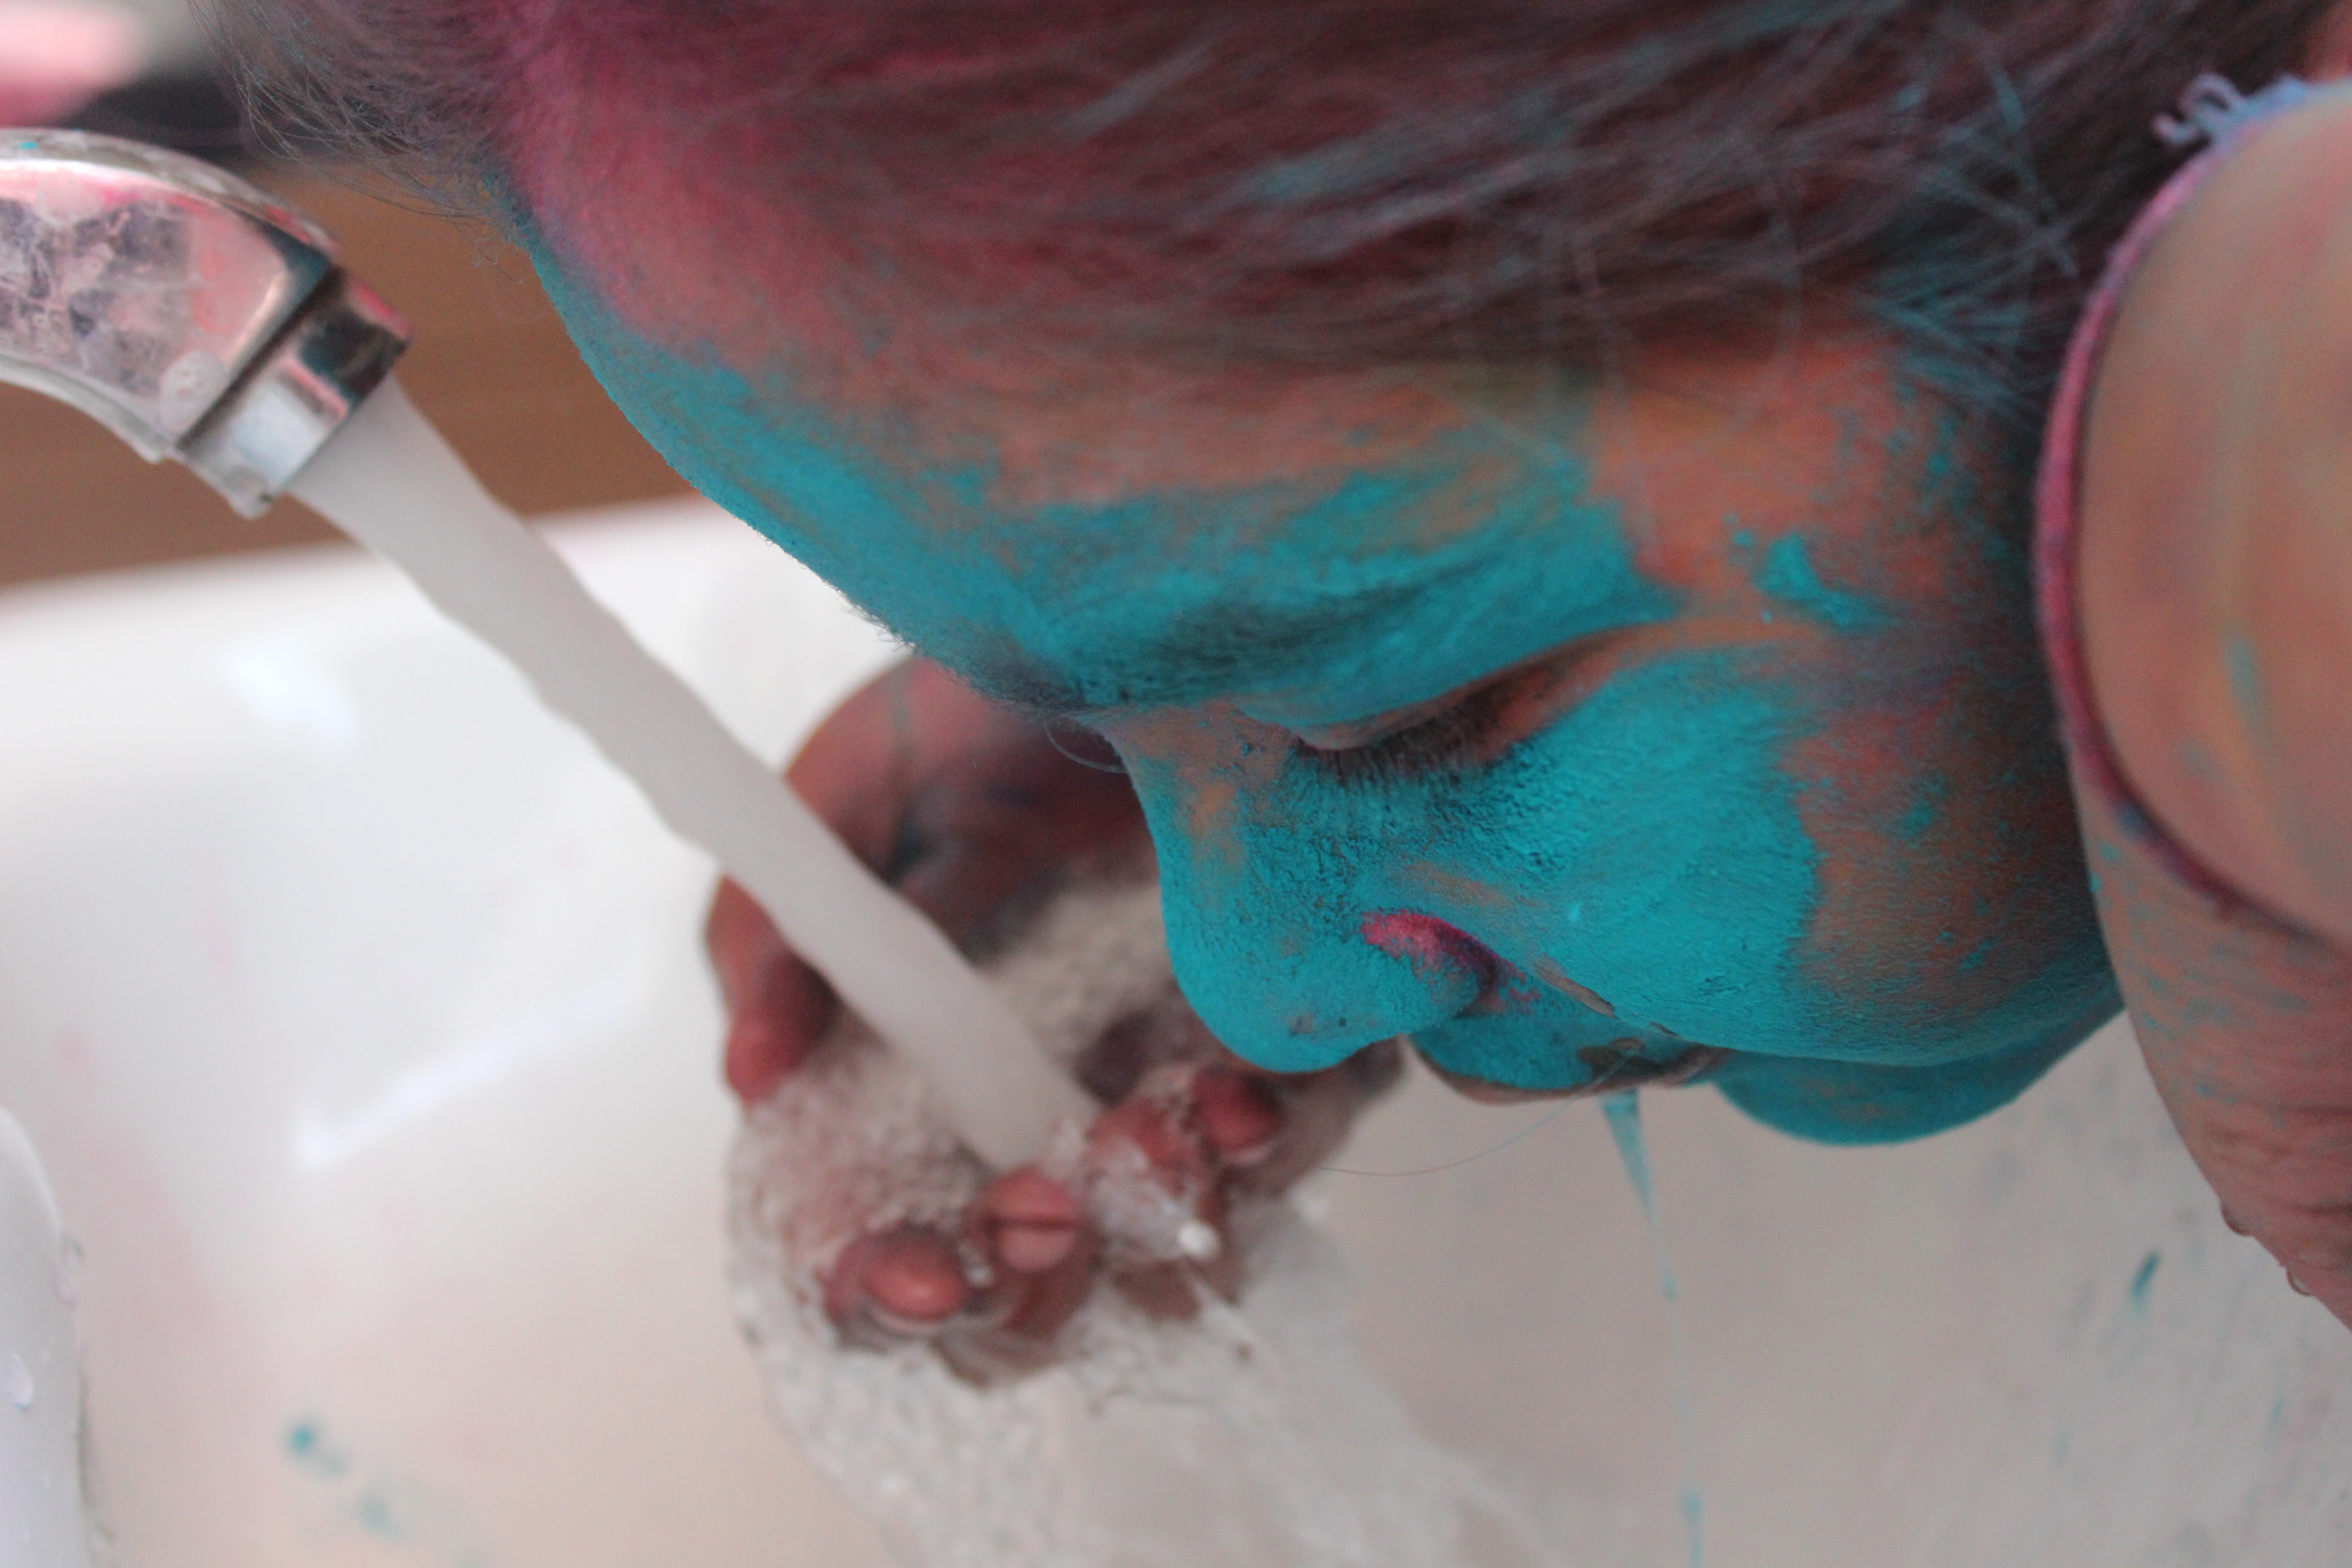
hand, water, color, blue, ear, smile, mouth, human body, cheerful, festival, children, happy, eye, head, skin, day, organ, india, holi, punjab, sense, patiala